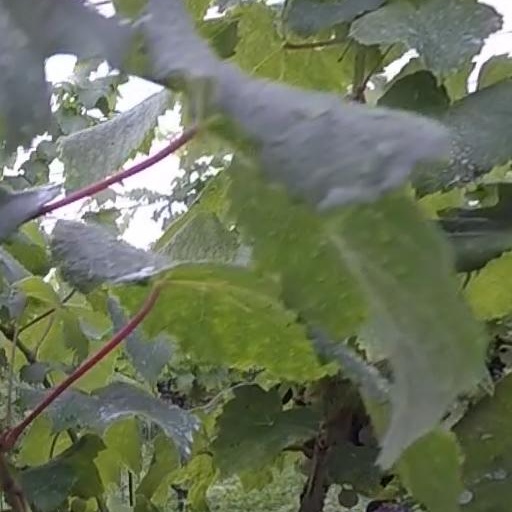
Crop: grape